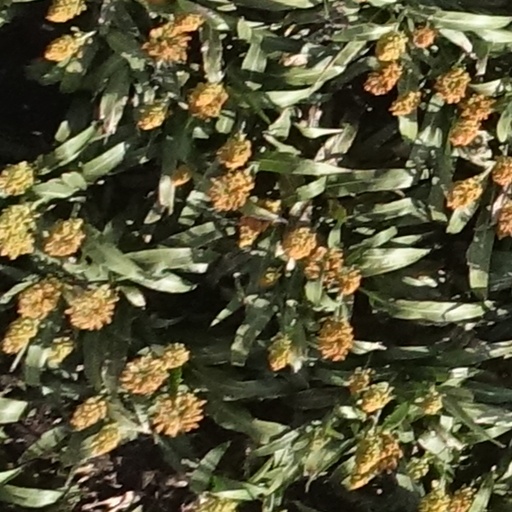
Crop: sorghum